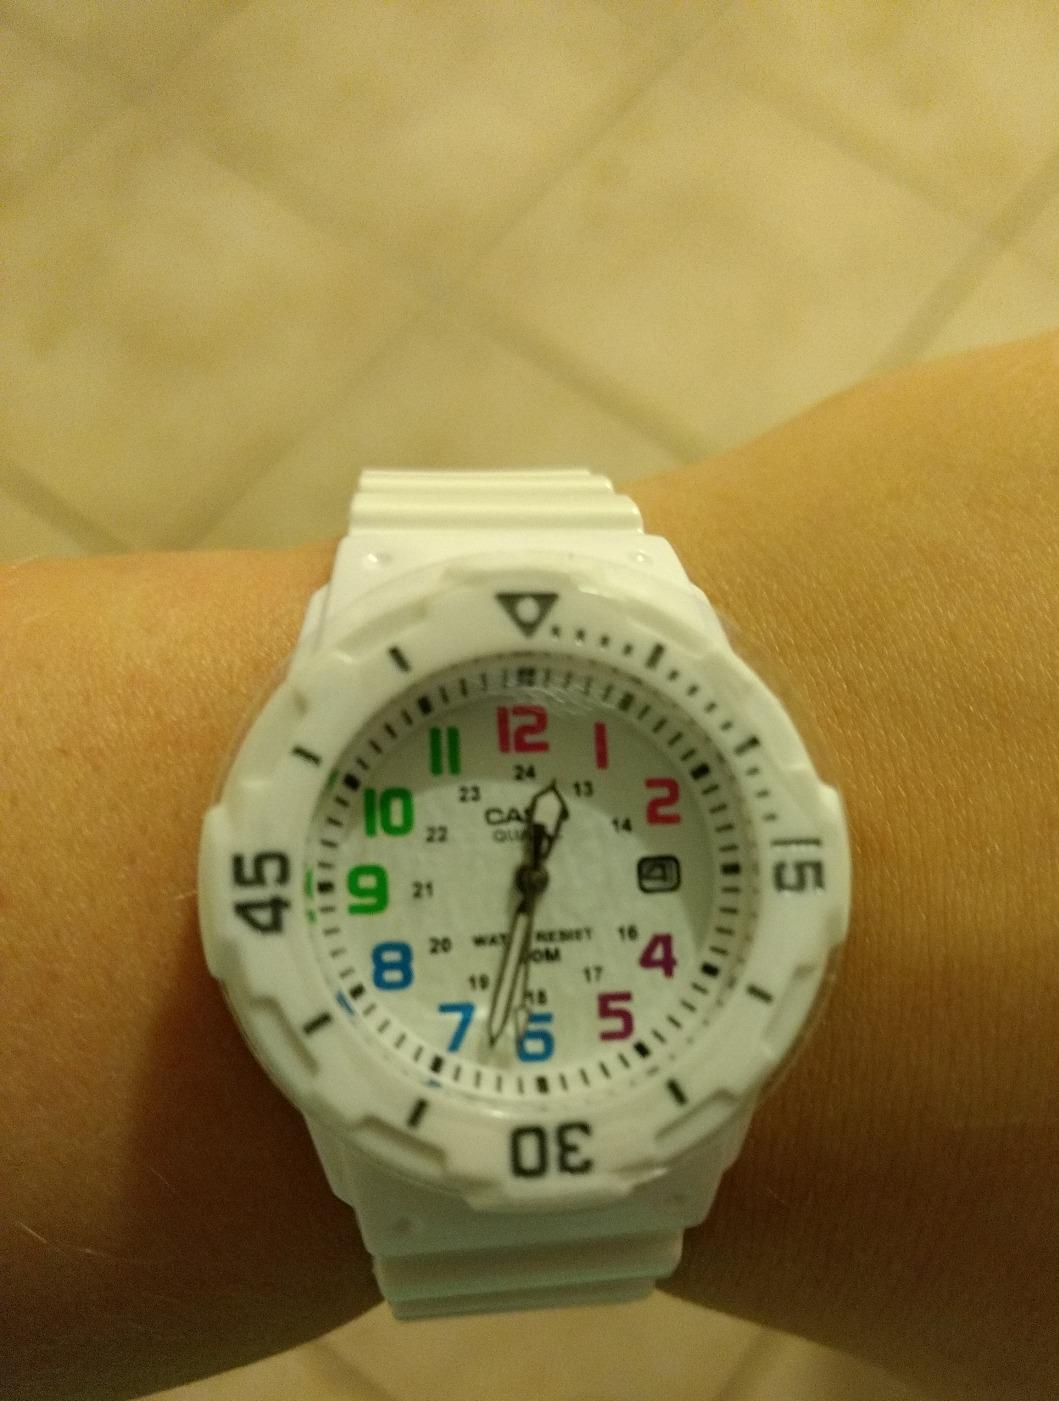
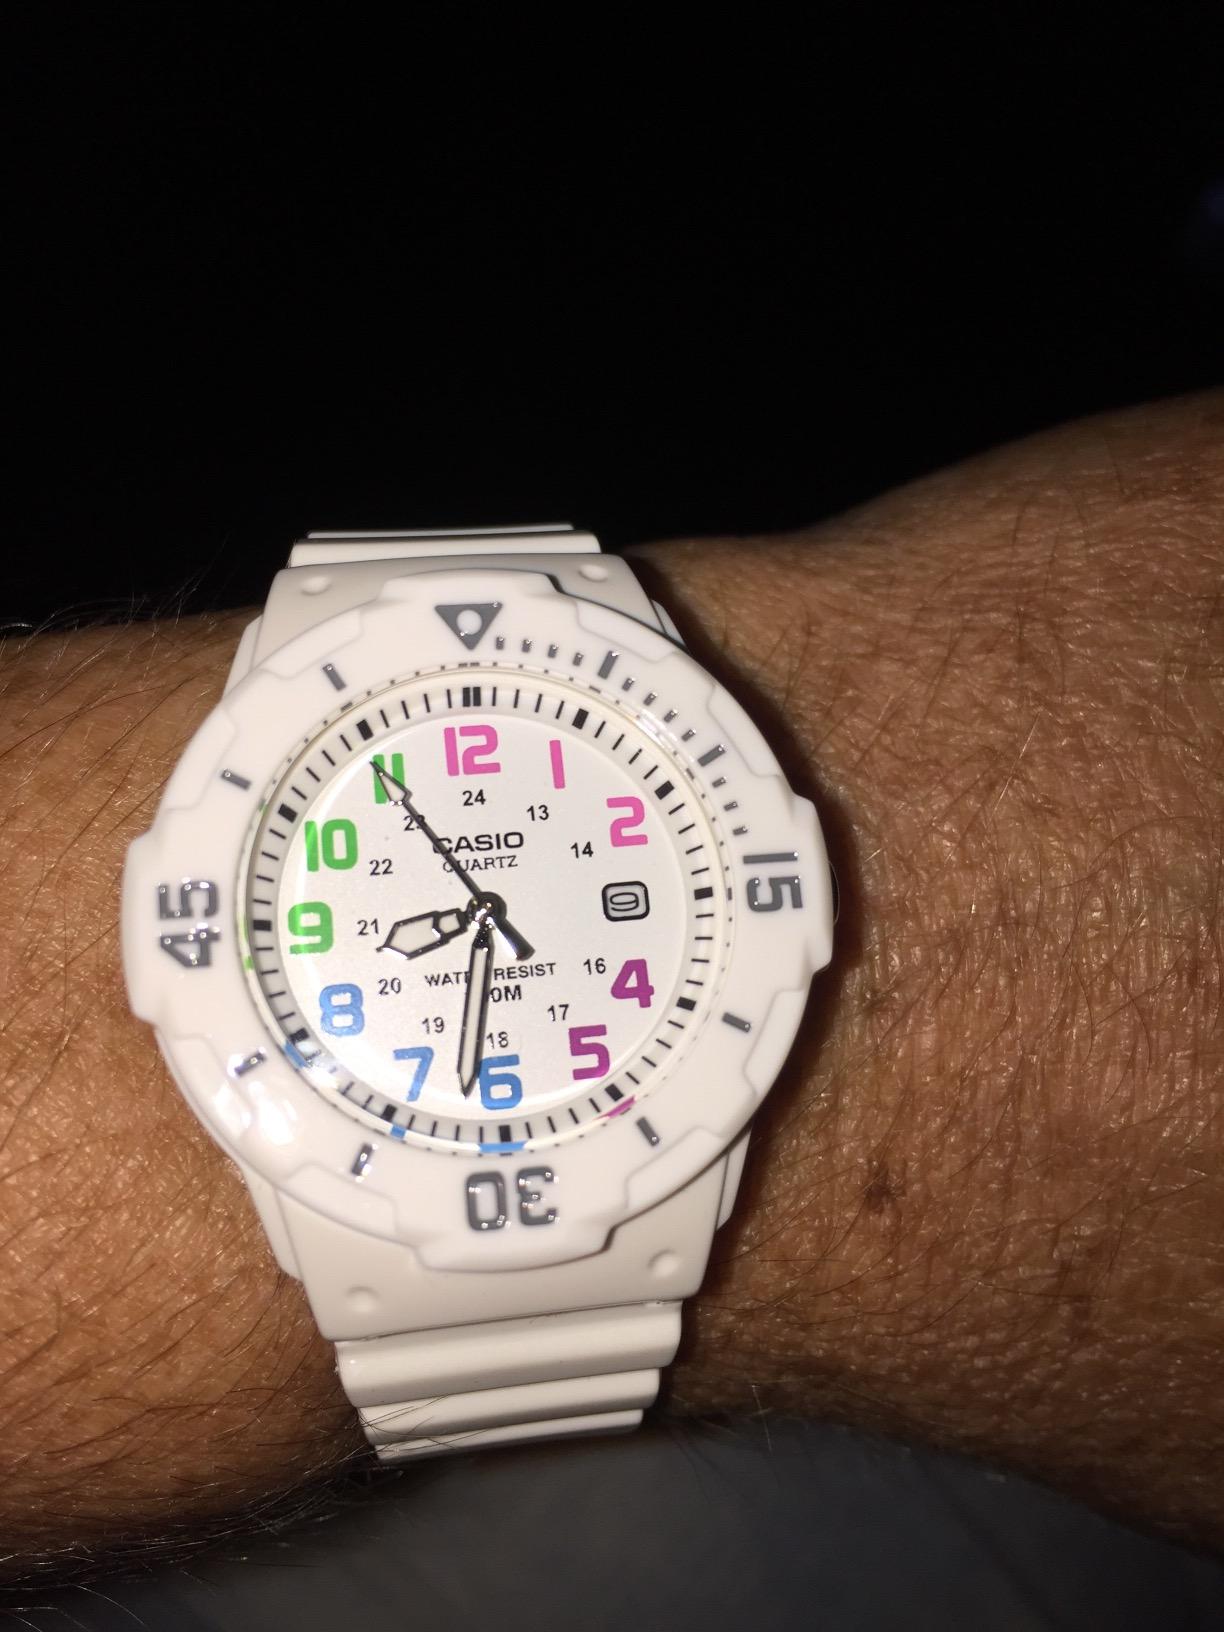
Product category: accessories_watch
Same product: yes